Nashua, New South Wales

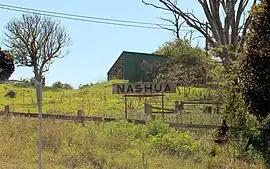
old railway sign

Nashua is a former railway station and locality in the north-east of New South Wales, between Lismore and Byron Bay.